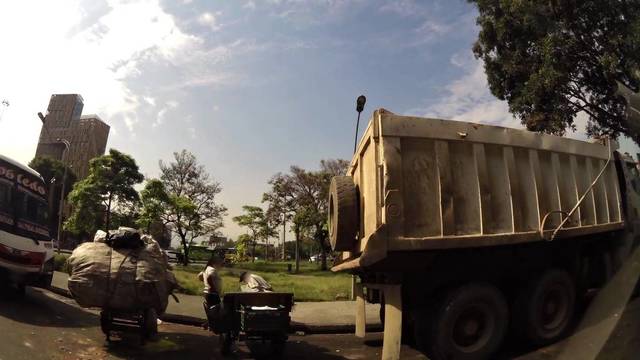
Region: Colombia
Coordinates: 6.247, -75.576